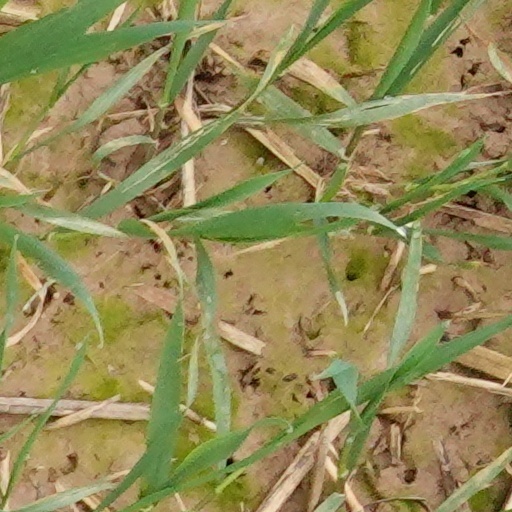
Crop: wheat